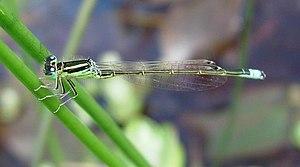
Cette liste recense les odonates répertoriés dans le canton de Genève par un ouvrage de 1996, complété par un ouvrage de 2012.